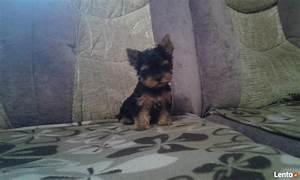
Label: dog